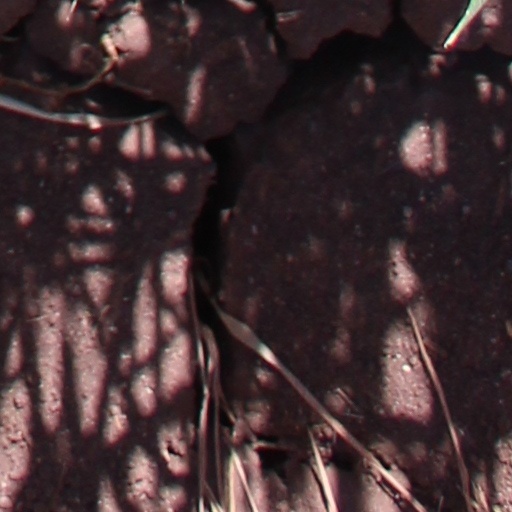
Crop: wheat